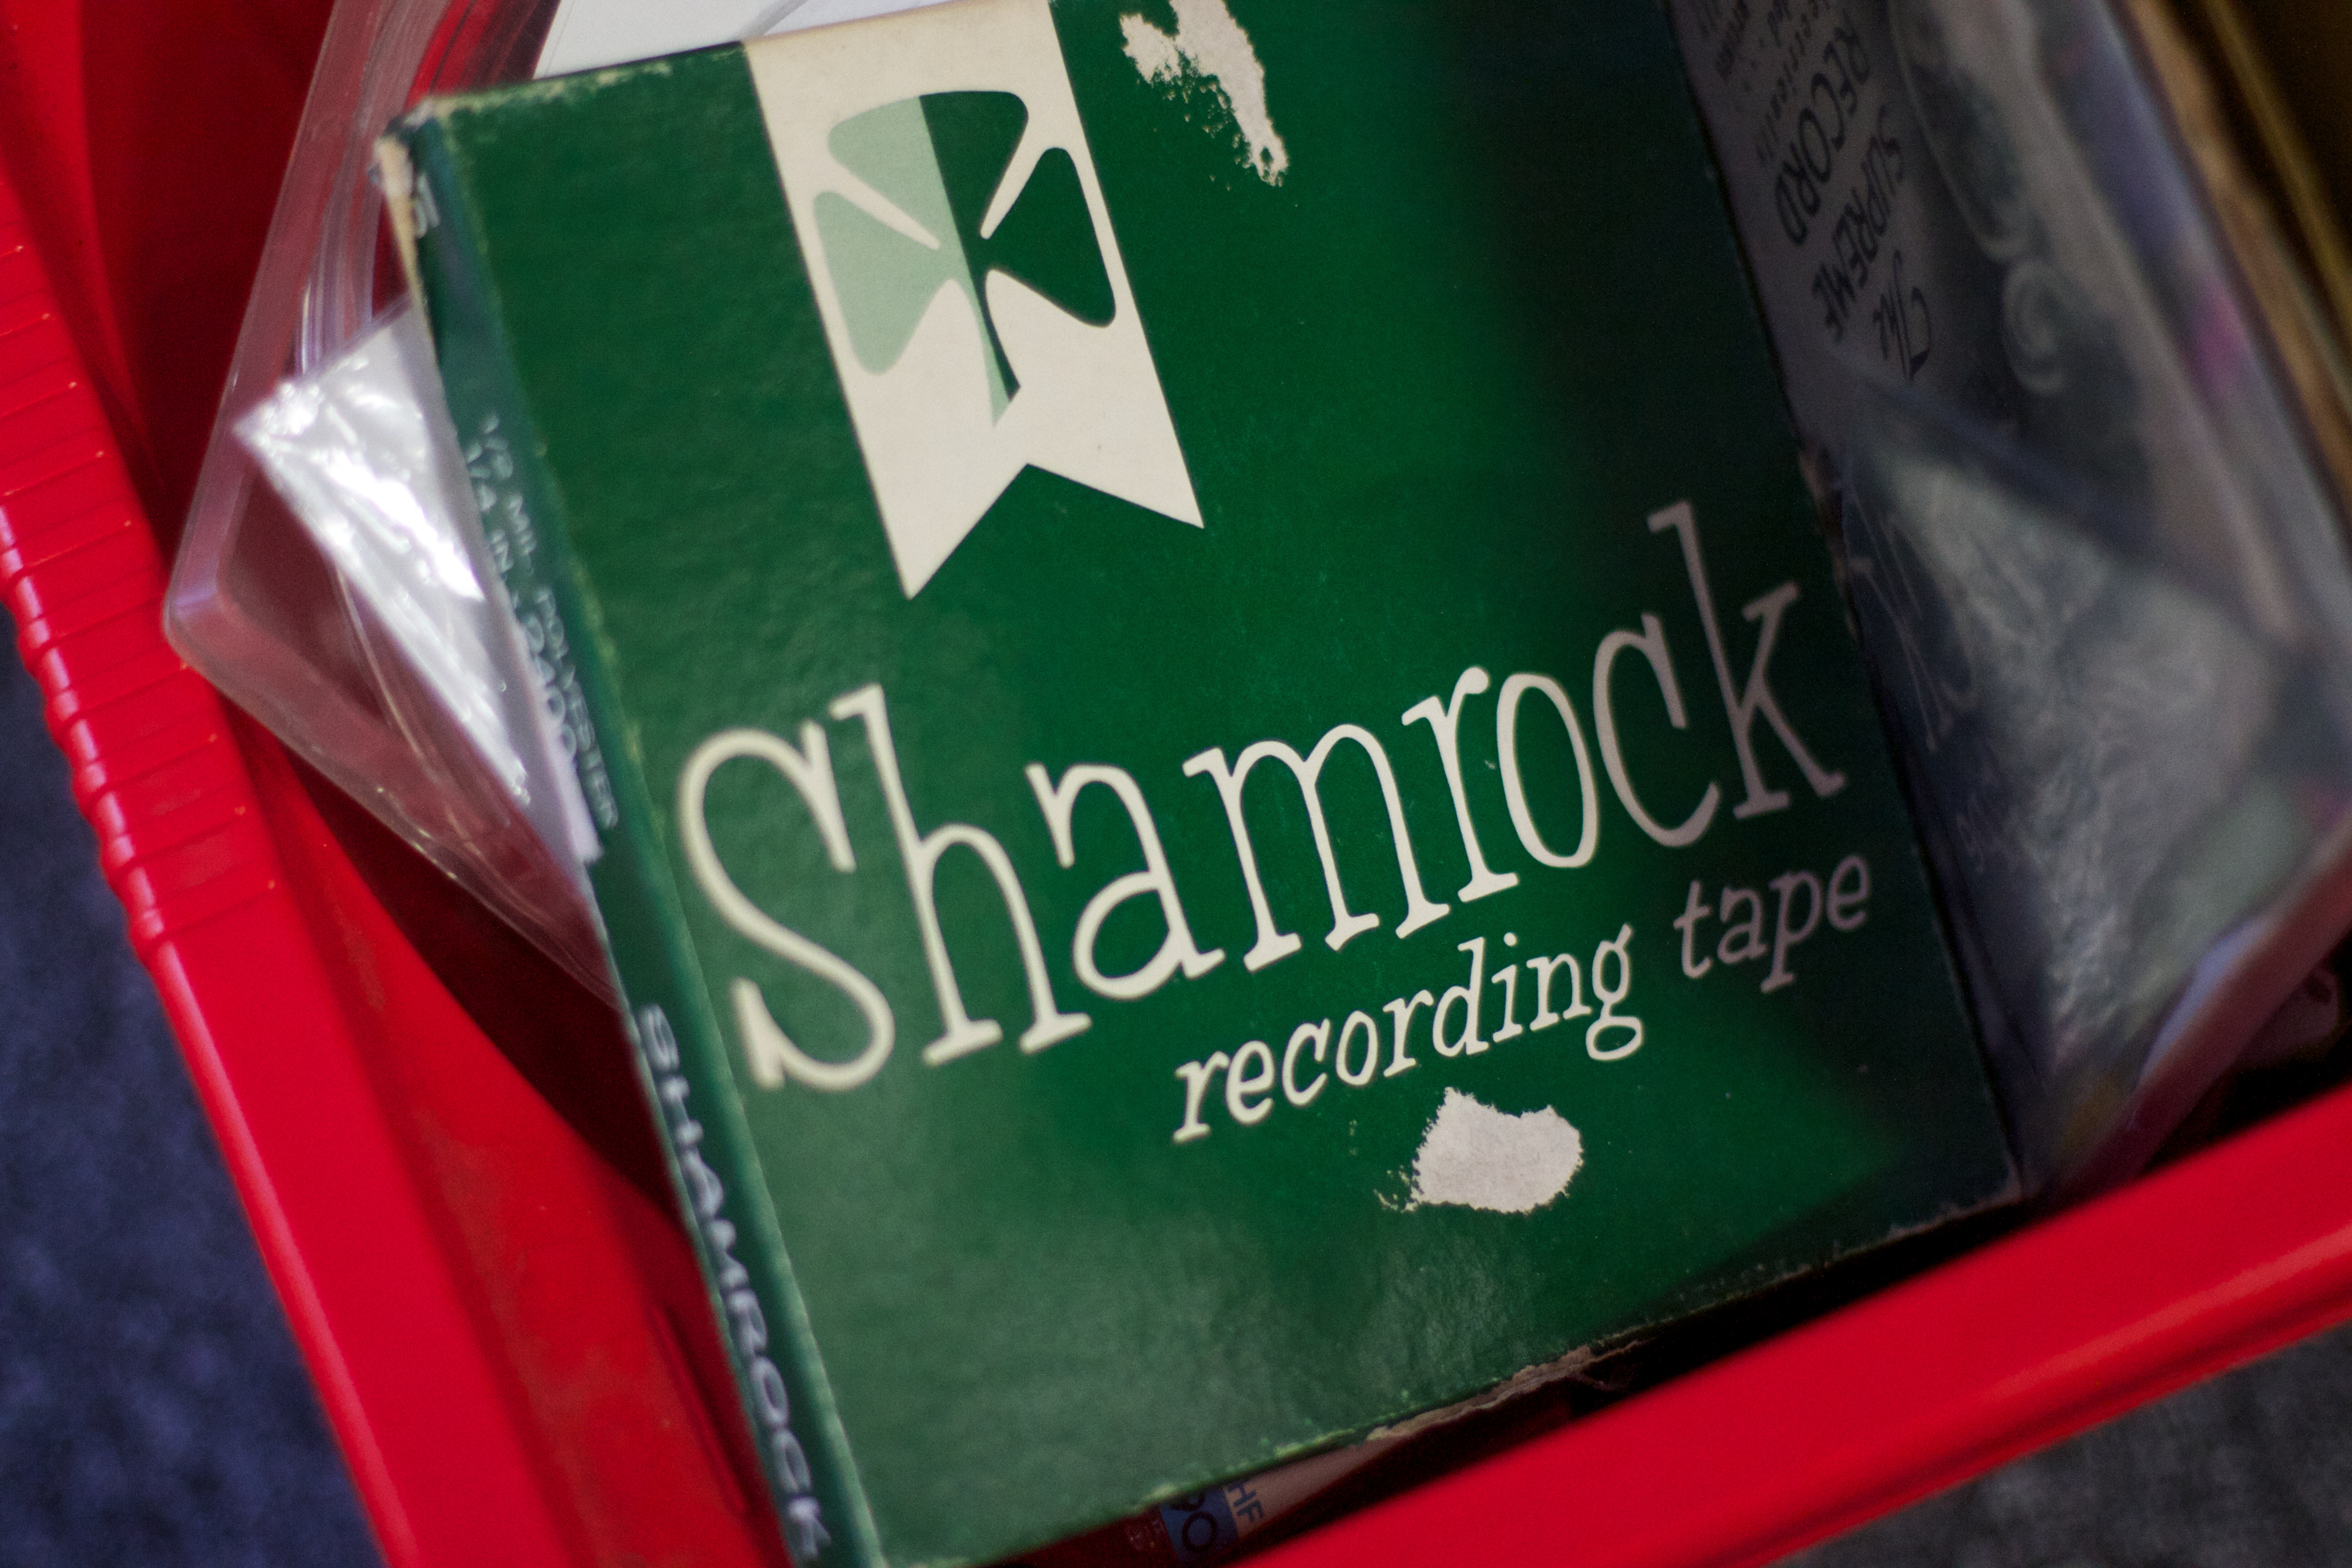
green, brand, product, font, cool image